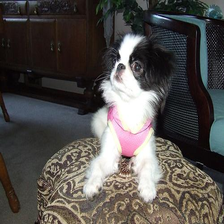
Species: dog
Breed: japanese chin